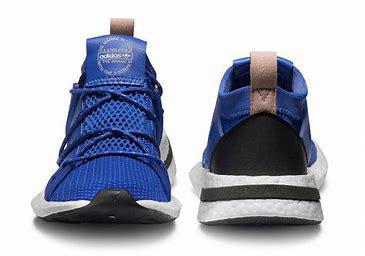
Brand: Adidas
Model: Arkyn